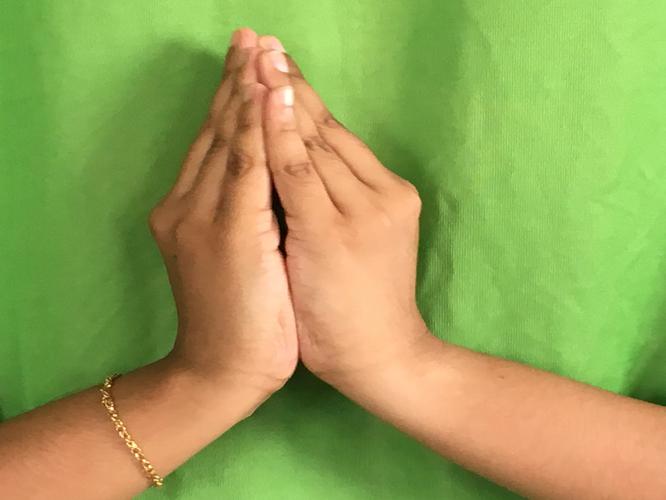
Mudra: Kapotham
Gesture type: double_hand